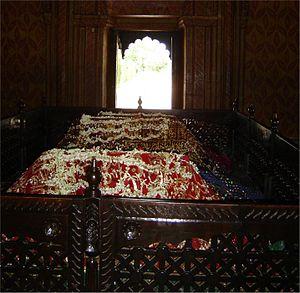
Tipû Sâhib, également connu sous le nom de Tipû Sultân fut sultan de Mysore à partir de 1782 et l'un des principaux opposants à l'installation du pouvoir britannique en Inde ce qui lui valut le surnom de « tigre de Mysore ».